Jim "Dandy" Mangrum

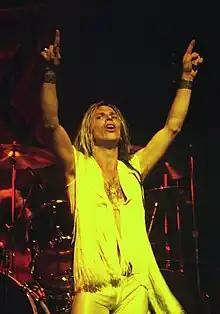
Mangrum in 1973

James Mangrum (born March 30, 1948), better known as Jim "Dandy" Mangrum, is an American singer. He is the lead singer and frontman of the Southern rock band Black Oak Arkansas, in which he is the sole remaining original member. He is noted for his raspy voice, long hair, and wild stage antics.